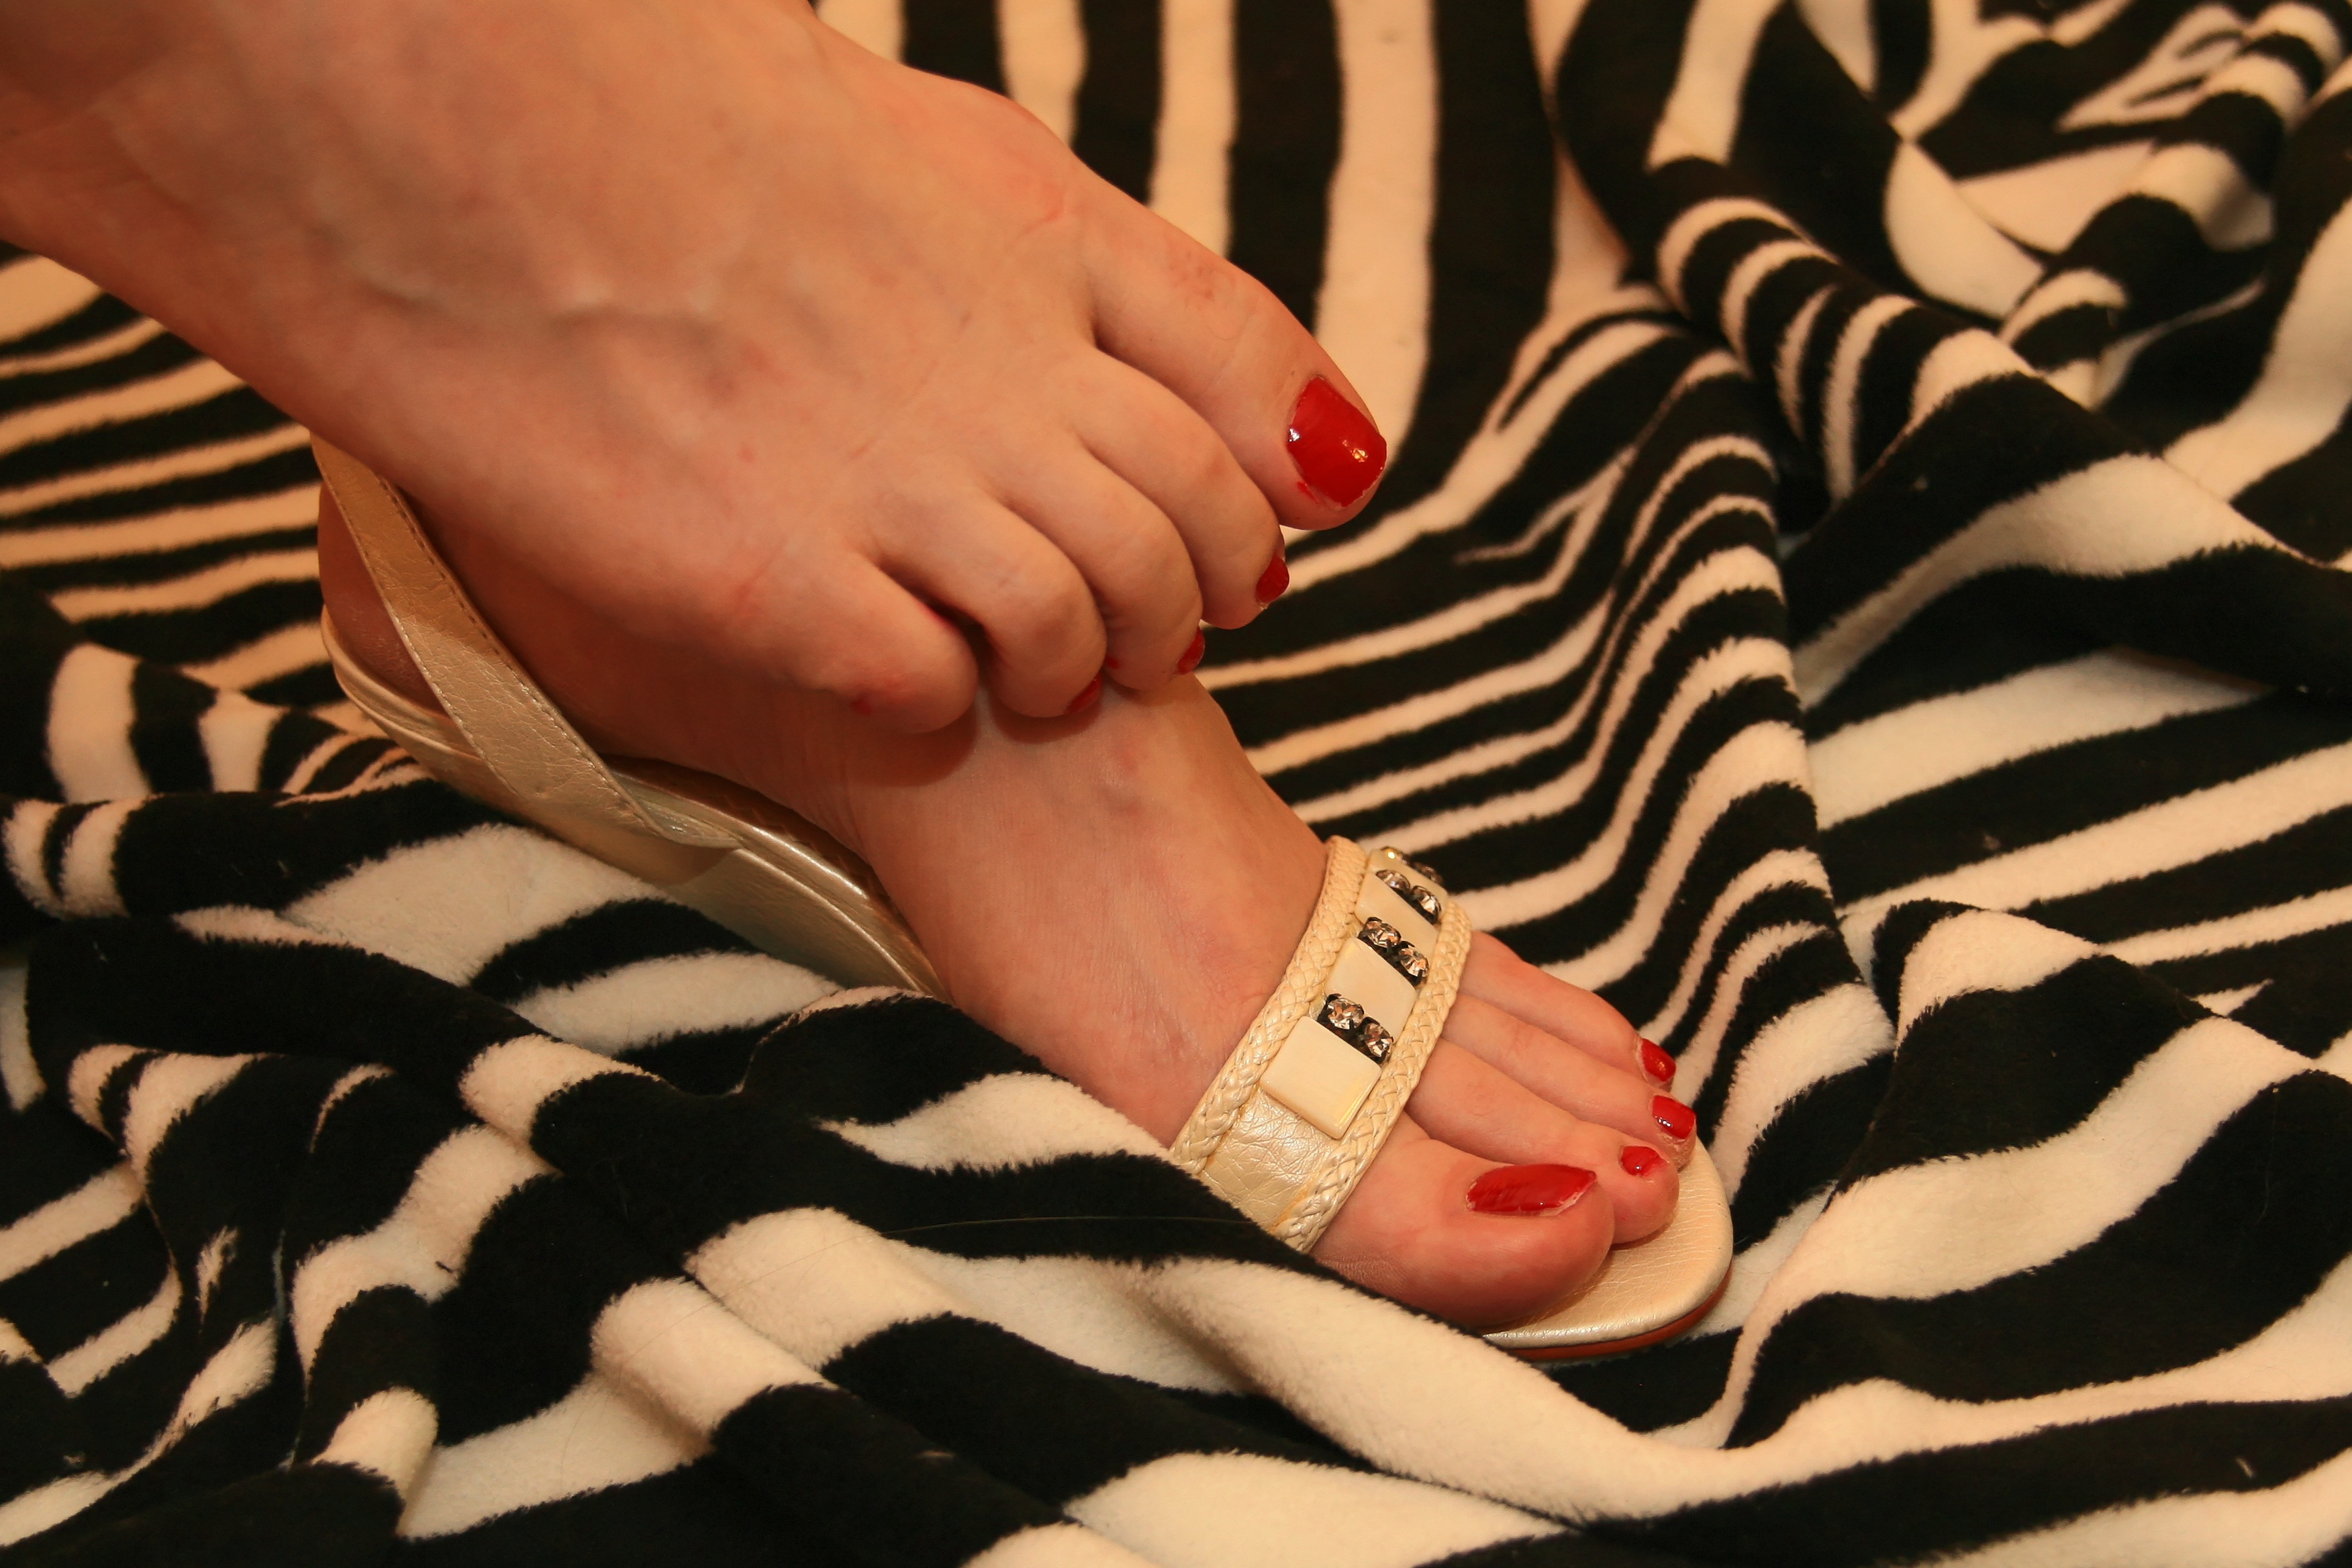
hand, shoe, woman, feet, leg, love, finger, red, foot, arm, nail, human body, sandals, fingernails, footwear, skin, sexy, nails, organ, toe, erotic, lacquered, nail varnish, toe nails